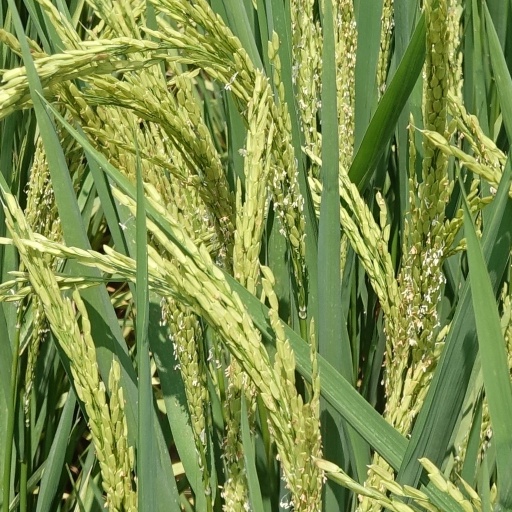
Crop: rice